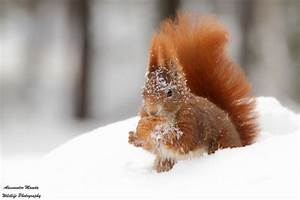
Label: scoiattolo